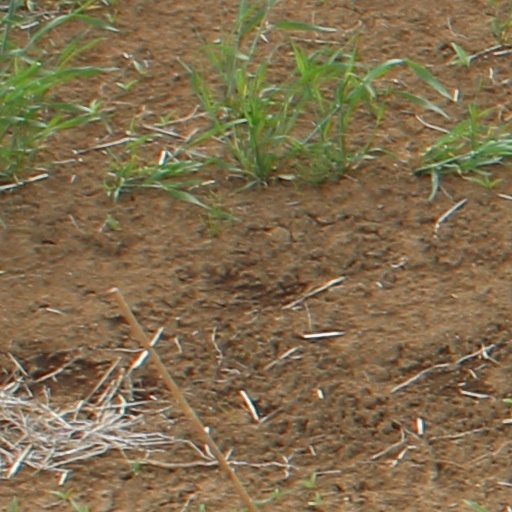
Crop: wheat